Hurricane Earl (2010)

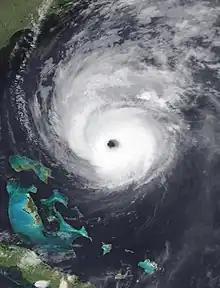
Earl at peak intensity near the Bahamas on September 2

Hurricane Earl was a long-lived and powerful Cape Verde hurricane that impacted the Leeward Islands, Puerto Rico, the Bahamas, the East Coast of the United States, and Eastern Canada. The fifth named storm of the season, Earl originated from a tropical wave to west of the Cape Verde Islands on August 25, 2010. Tracking nearly due west, the system attained tropical storm intensity within hours of genesis. After maintaining winds of for nearly two days, Earl began to strengthen as it neared the Lesser Antilles. The storm intensified into a hurricane on August 29 and later a major hurricane on August 30 as it brushed the Leeward Islands. A temporary weakening trend took place as Earl moved northwestward, contributed to moderate southwesterly wind shear, but intensification later resumed by September 1. Once reorganized, Earl reached its peak winds of . Executing a gradual curve to the northeast, the hurricane slowly weakened over decreasing sea surface temperatures; the storm's center passed roughly east of Cape Hatteras, North Carolina on September 3. Accelerating northeastward, the system briefly weakened to a tropical storm before reattaining hurricane strength as it made landfall near Western Head, Nova Scotia. After traversing the peninsula, the hurricane became extratropical and was later absorbed by a larger low pressure area on September 6, while located north of Newfoundland.